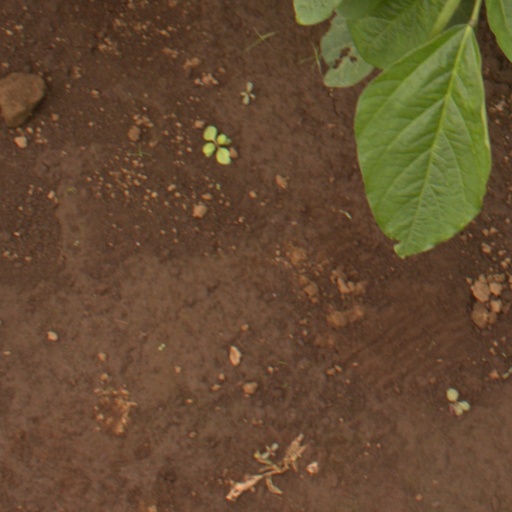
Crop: soybean